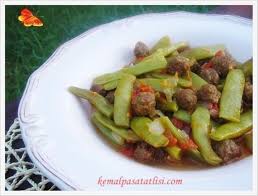
Yemek: taze_fasulye